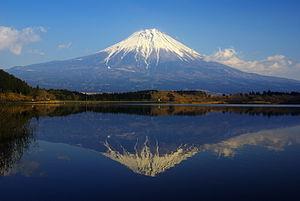
Le Lac Tanuki se trouve près du mont Fuji au Japon. Il se trouve à Fujinomiya, préfecture de Shizuoka et fait partie du parc national de Fuji-Hakone-Izu.